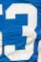
Number: 3